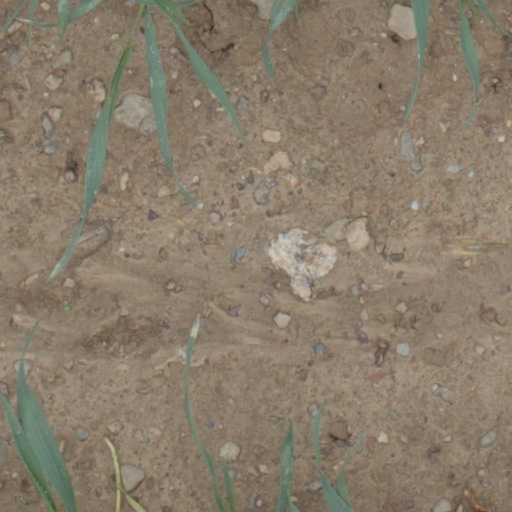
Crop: wheat